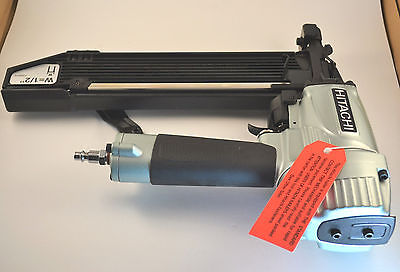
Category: stapler